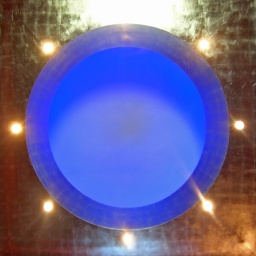
the lights were on today in the Clore Space (aka the balcony bar at the London Coliseum)